Lyles Consolidated School

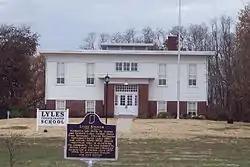
Front of the school

Lyles Consolidated School is a historic school in Lyles Station, Indiana. The third school to be located in Lyles Station, it was opened in 1919 and used until 1958. Abandoned for nearly forty years, it had deteriorated almost to the point of total collapse by 1997. The Lyles Station Historic Preservation Corporation was founded in June 1997, to preserve and promote the history of the Lyles Station community. Its major project was restoration of the schoolhouse, intending to use it as a living history museum to educate others both about Lyles Station's history and the daily school routine in the early twentieth century. The school was listed on the National Register of Historic Places in 1999. Restoration of the site was completed in 2003.